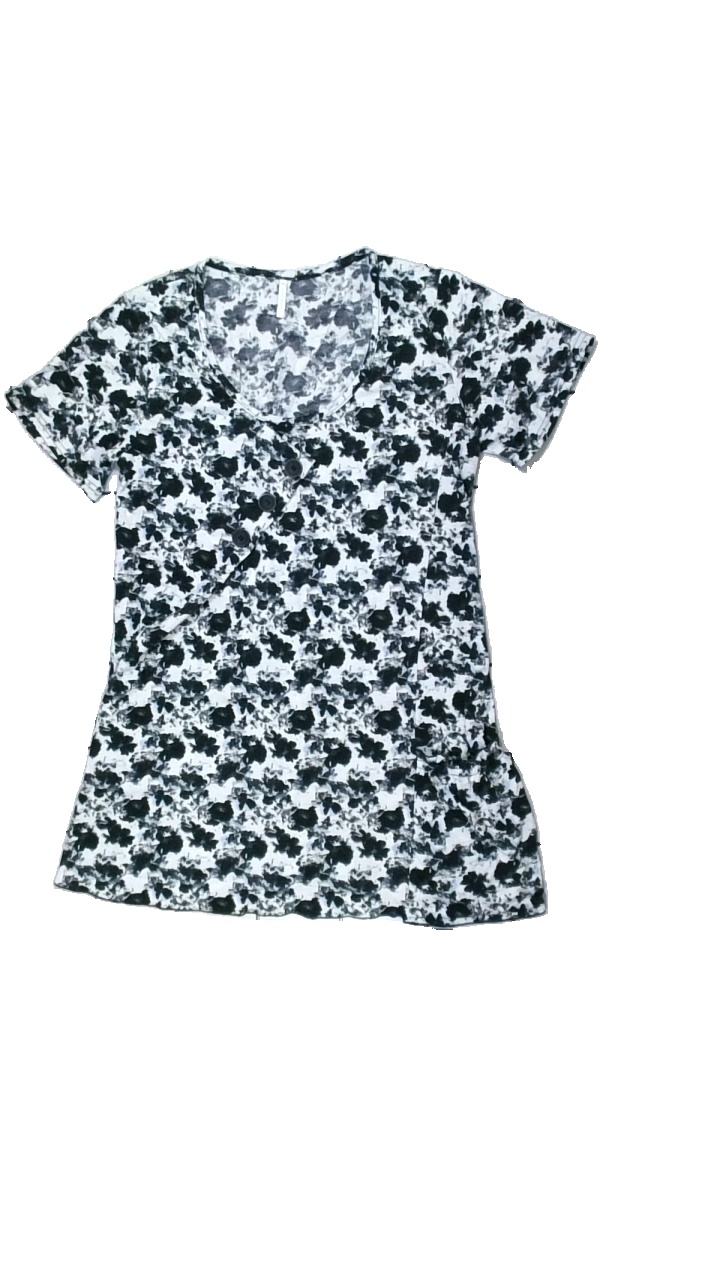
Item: Dress (Ladies)
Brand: Free Quent
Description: blommig sommarklänning
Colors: Black, White, Blue, Grey
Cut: C-collar
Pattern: Floral print
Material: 100% polyester
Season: Summer
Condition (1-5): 4
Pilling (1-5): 4
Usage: Reuse
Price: <50